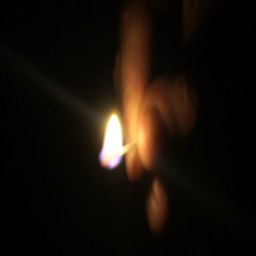
man lights a match in darkness .